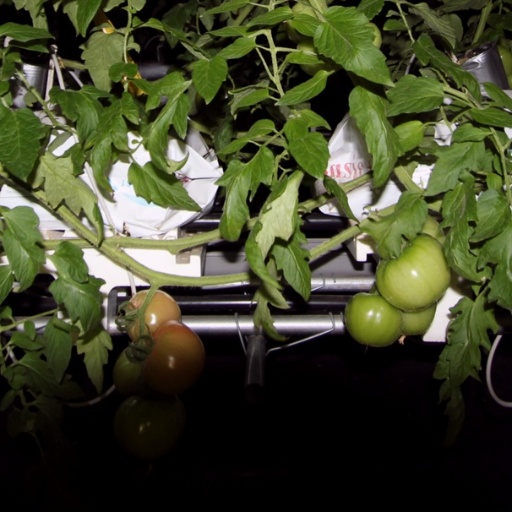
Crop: tomato